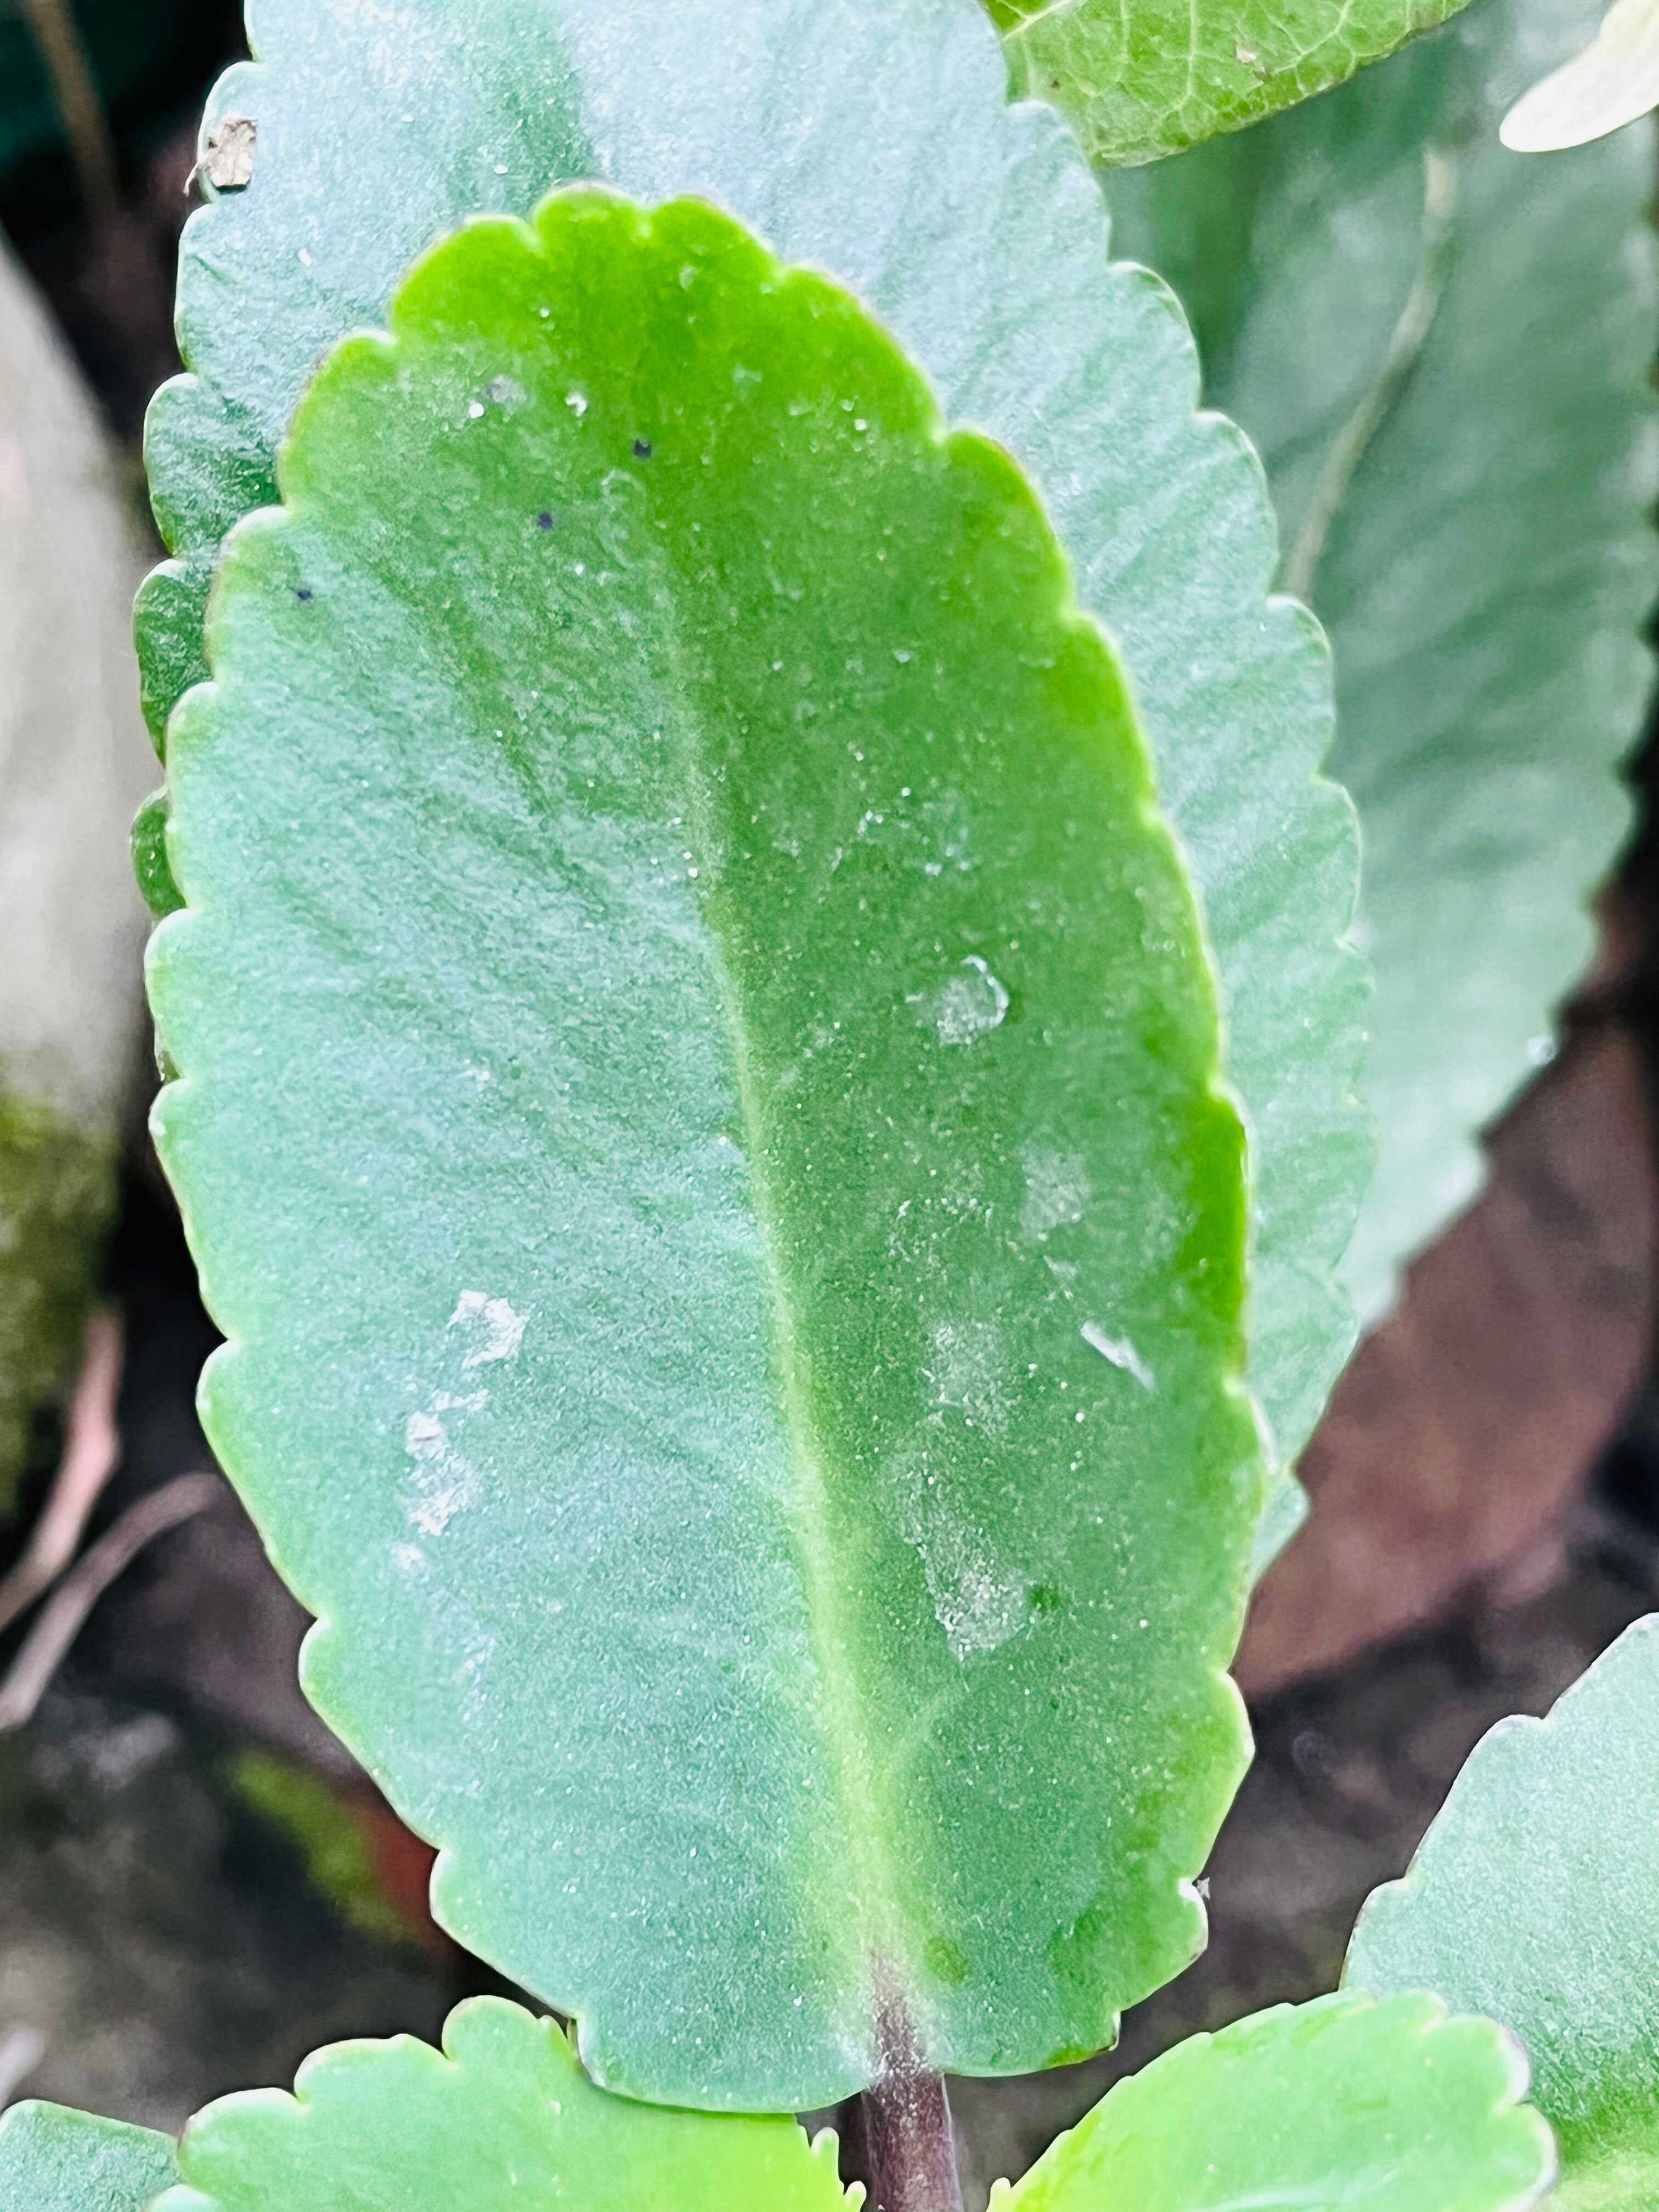
Plant species: kalanchoe-pinnata